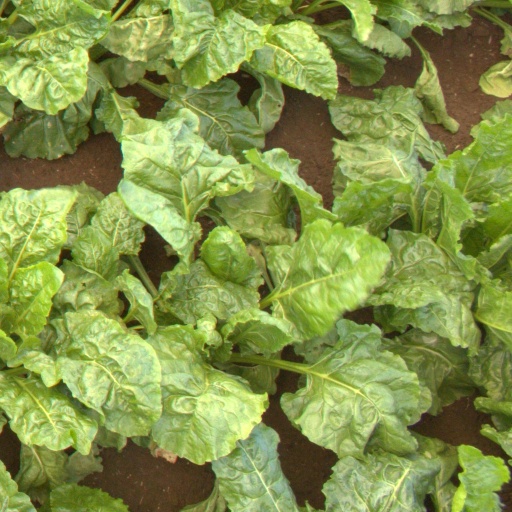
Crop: sugar beet